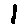
Label: 1